Duchess Woizlawa Feodora of Mecklenburg

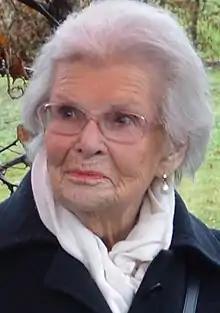
Woizlawa Feodora Reuss, 2018

Woizlawa Feodora Princess Reuss (née "Duchess of Mecklenburg-Schwerin", 17 December 1918 – 3 June 2019) was a German royal and by birth member of the House of Mecklenburg-Schwerin. At the time of her death at the age of 100, she was the oldest living royal and the oldest living resident of Görwihl.